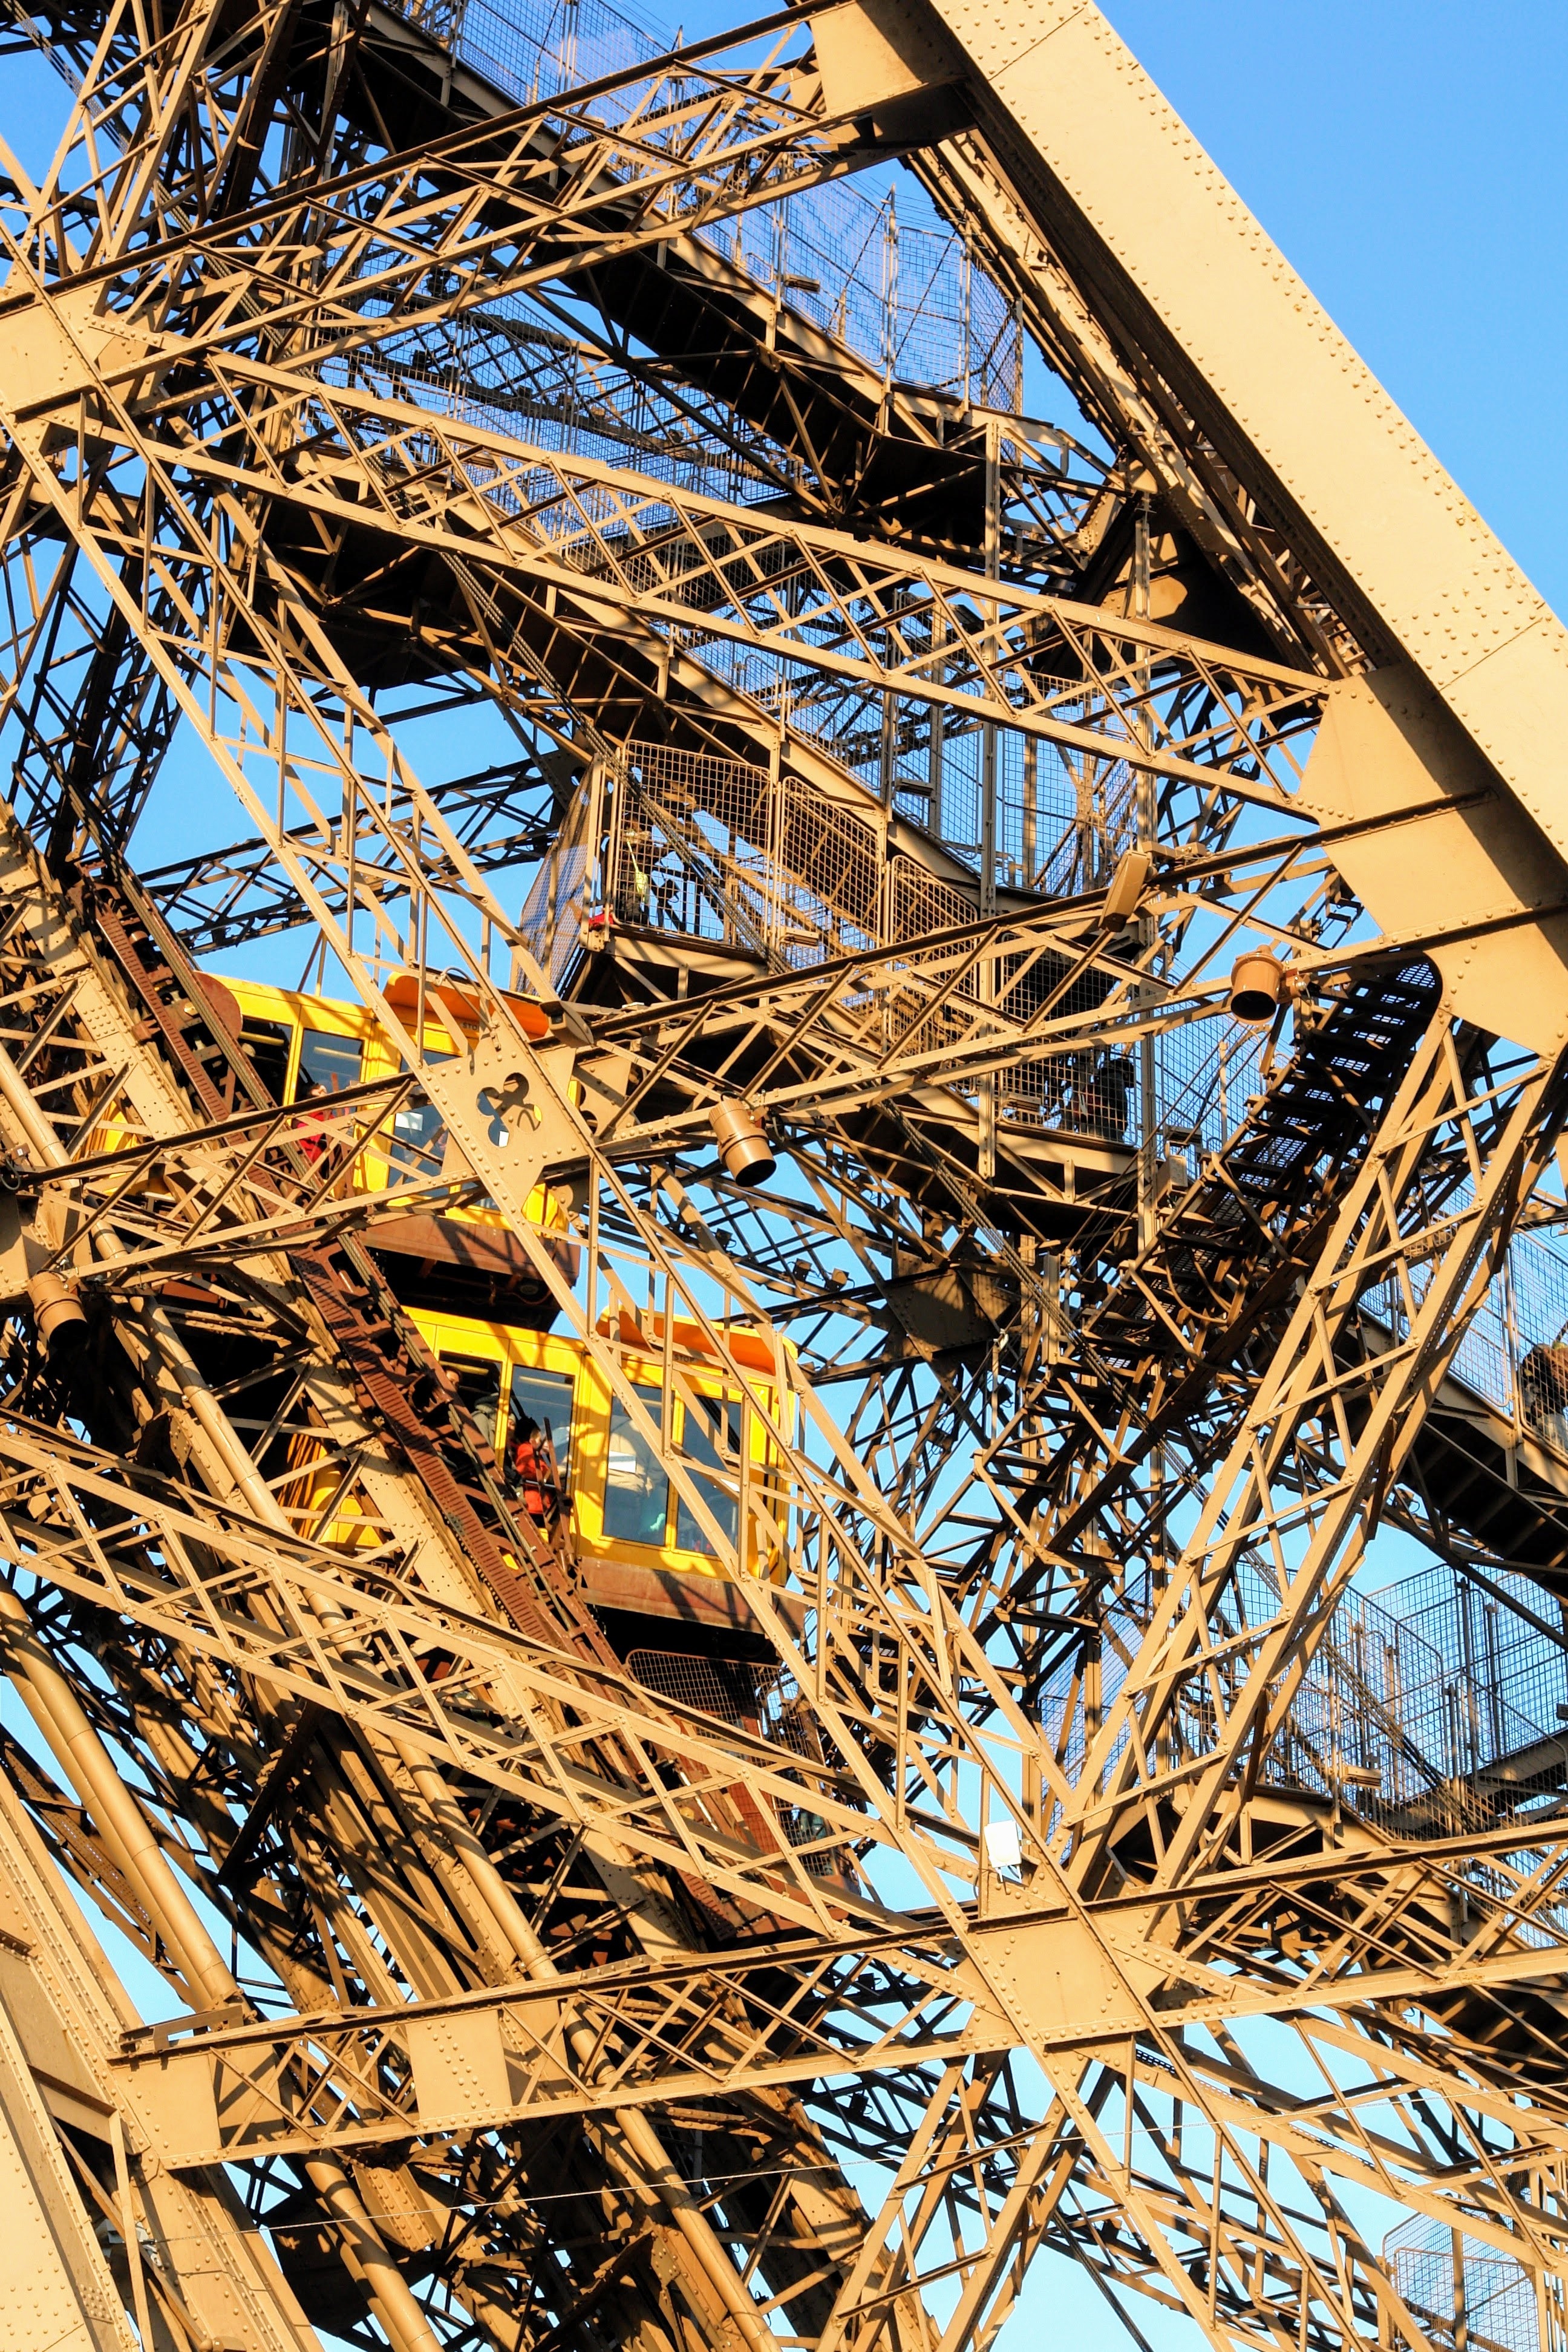
eiffel tower, paris, skyscraper, france, tower, landmark, facade, attraction, places of interest, steel structure, world's fair, urban area, le tour eiffel